Tire

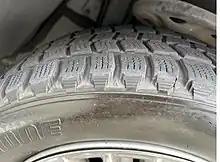
Wear bar and tread wear indicator on the snow tire tread

Associated components of tires include the wheel on which it is mounted, the valve stem through which air is introduced, and, for some tires, an inner tube that provides the airtight means for maintaining tire pressure.